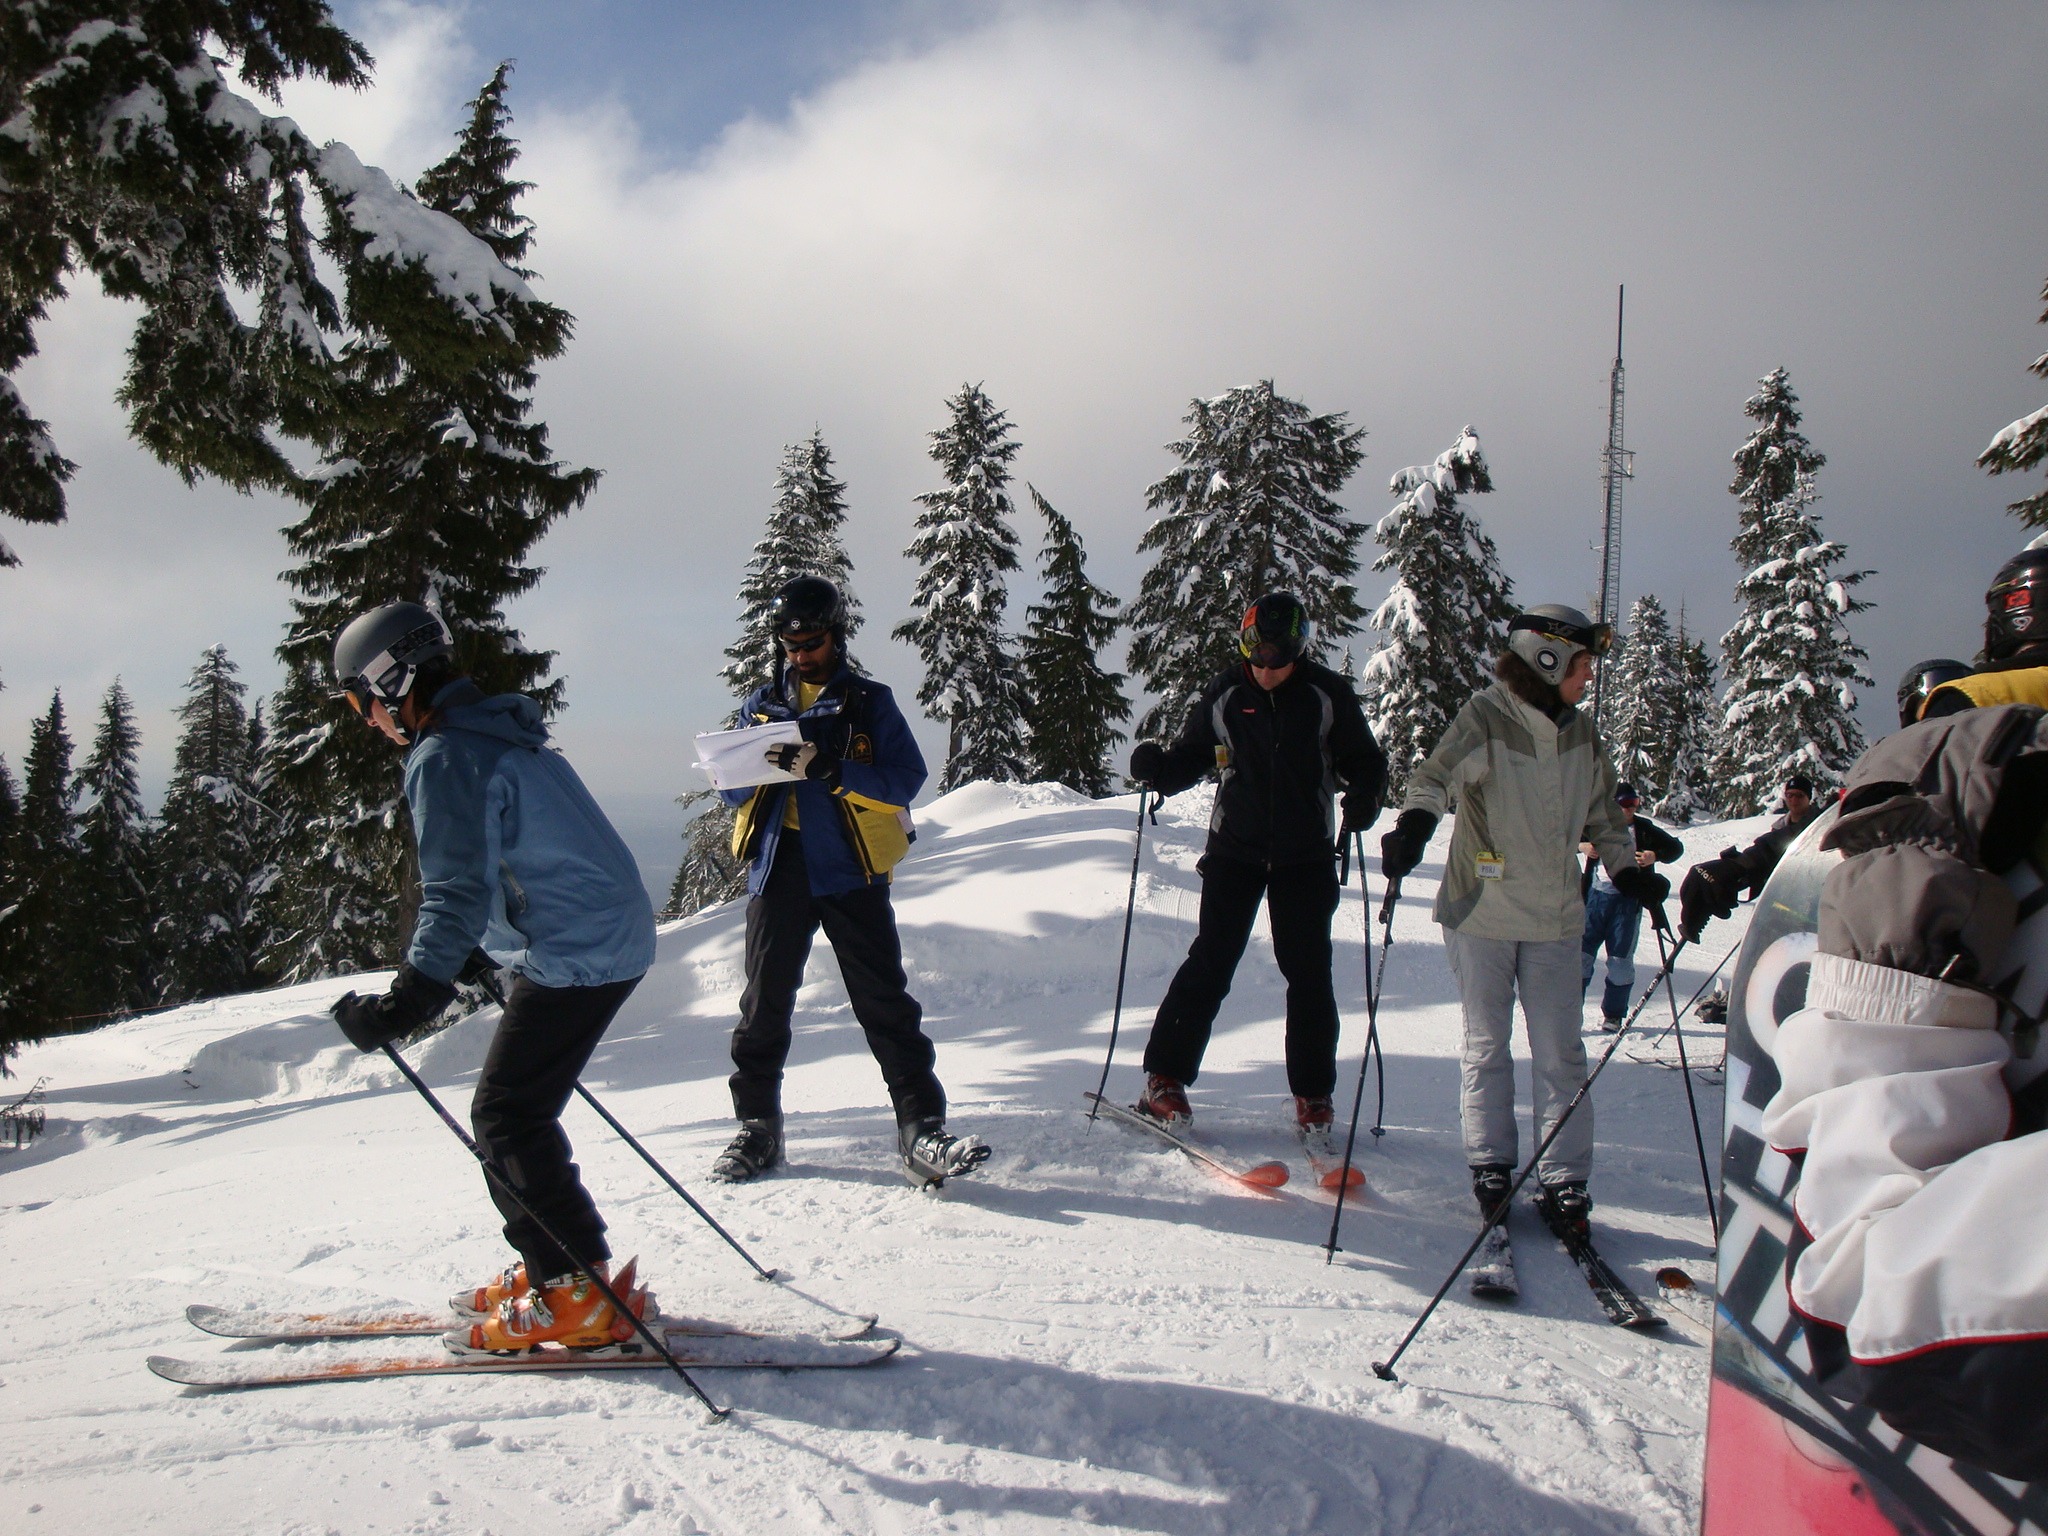
snow, winter, snowshoe, skiing, sports equipment, winter sport, fun, sports, ski, footwear, skis, winter sports, skiers, cross country skiing, nordic skiing, ski equipment